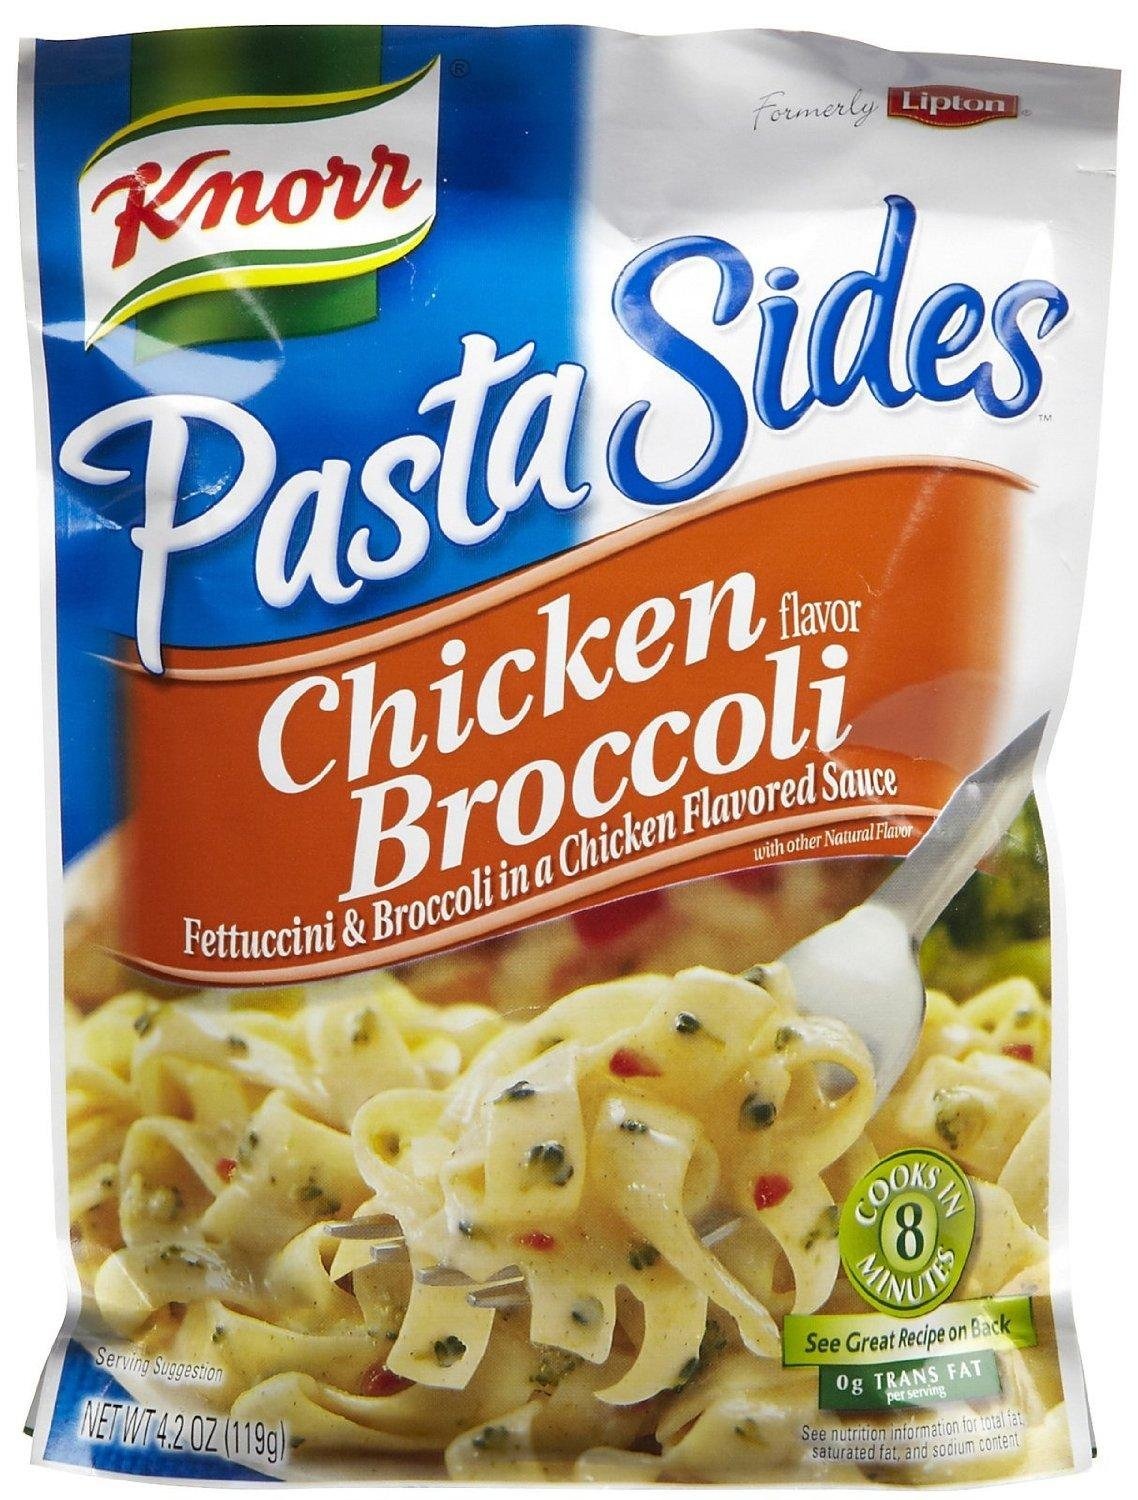
Item Name: Knorr Pasta Sides: Chicken & Broccoli (Pack of 3) 4.2 oz Bags
Value: 372.63
Unit: millilitre

Price: 1